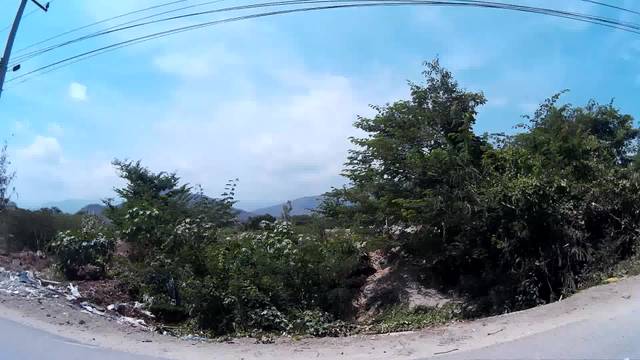
Region: Colombia
Coordinates: 11.194, -74.206